Nuno Pereira de Lacerda

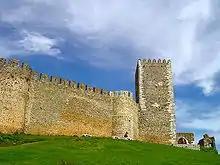
Portel Castle

Nuno was born in the Iberian Peninsula, the son of Diogo Nunes Pereira de Lacerda, Lord of Sardoal, and Brites Rodrigues de Abreu, daughter of John Falconet and Maria da Silva, belonging to an Anglo Portuguese family. His paternal grandparents were Martim Gonçalves de Lacerda and Violante Pereira, a noble lady who was the daughter of Álvaro Gonçalves Pereira.